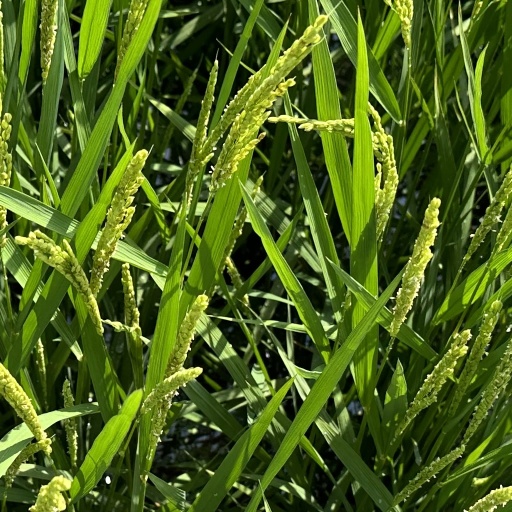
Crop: rice